Mammut (roller coaster)

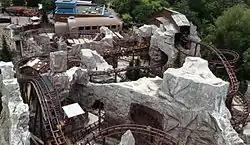

Mammut (Italian for Mammoth) is a Mine Train steel roller coaster from the company Vekoma located in Gardaland, Italy. It is the third roller coaster of this company in the park and is the largest coaster for families at the park.